John Parks Almand

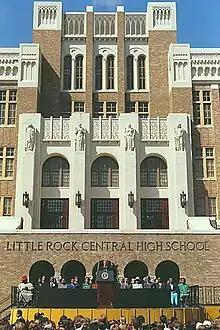
Little Rock Central High School

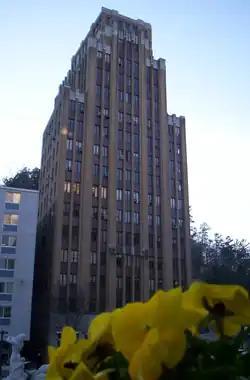
Medical Arts Building

A number of his works are listed on the National Register of Historic Places. His works include (with attribution as in sources):